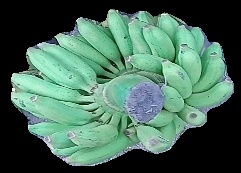
Variety: elakki-bale
Grade: grade1